Charles Brune (politician)

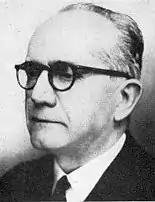

Charles François Ernest Brune (31 July 1891 – 13 January 1956) was a French veterinarian and politician who served as Minister of PTT in 1950–51 and then as Minister of the Interior in 1951–53.